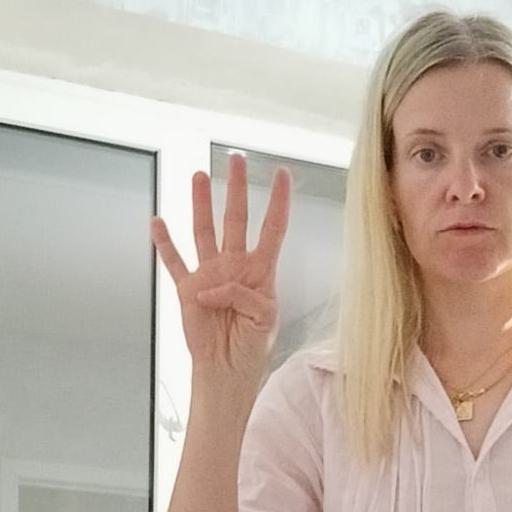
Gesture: four